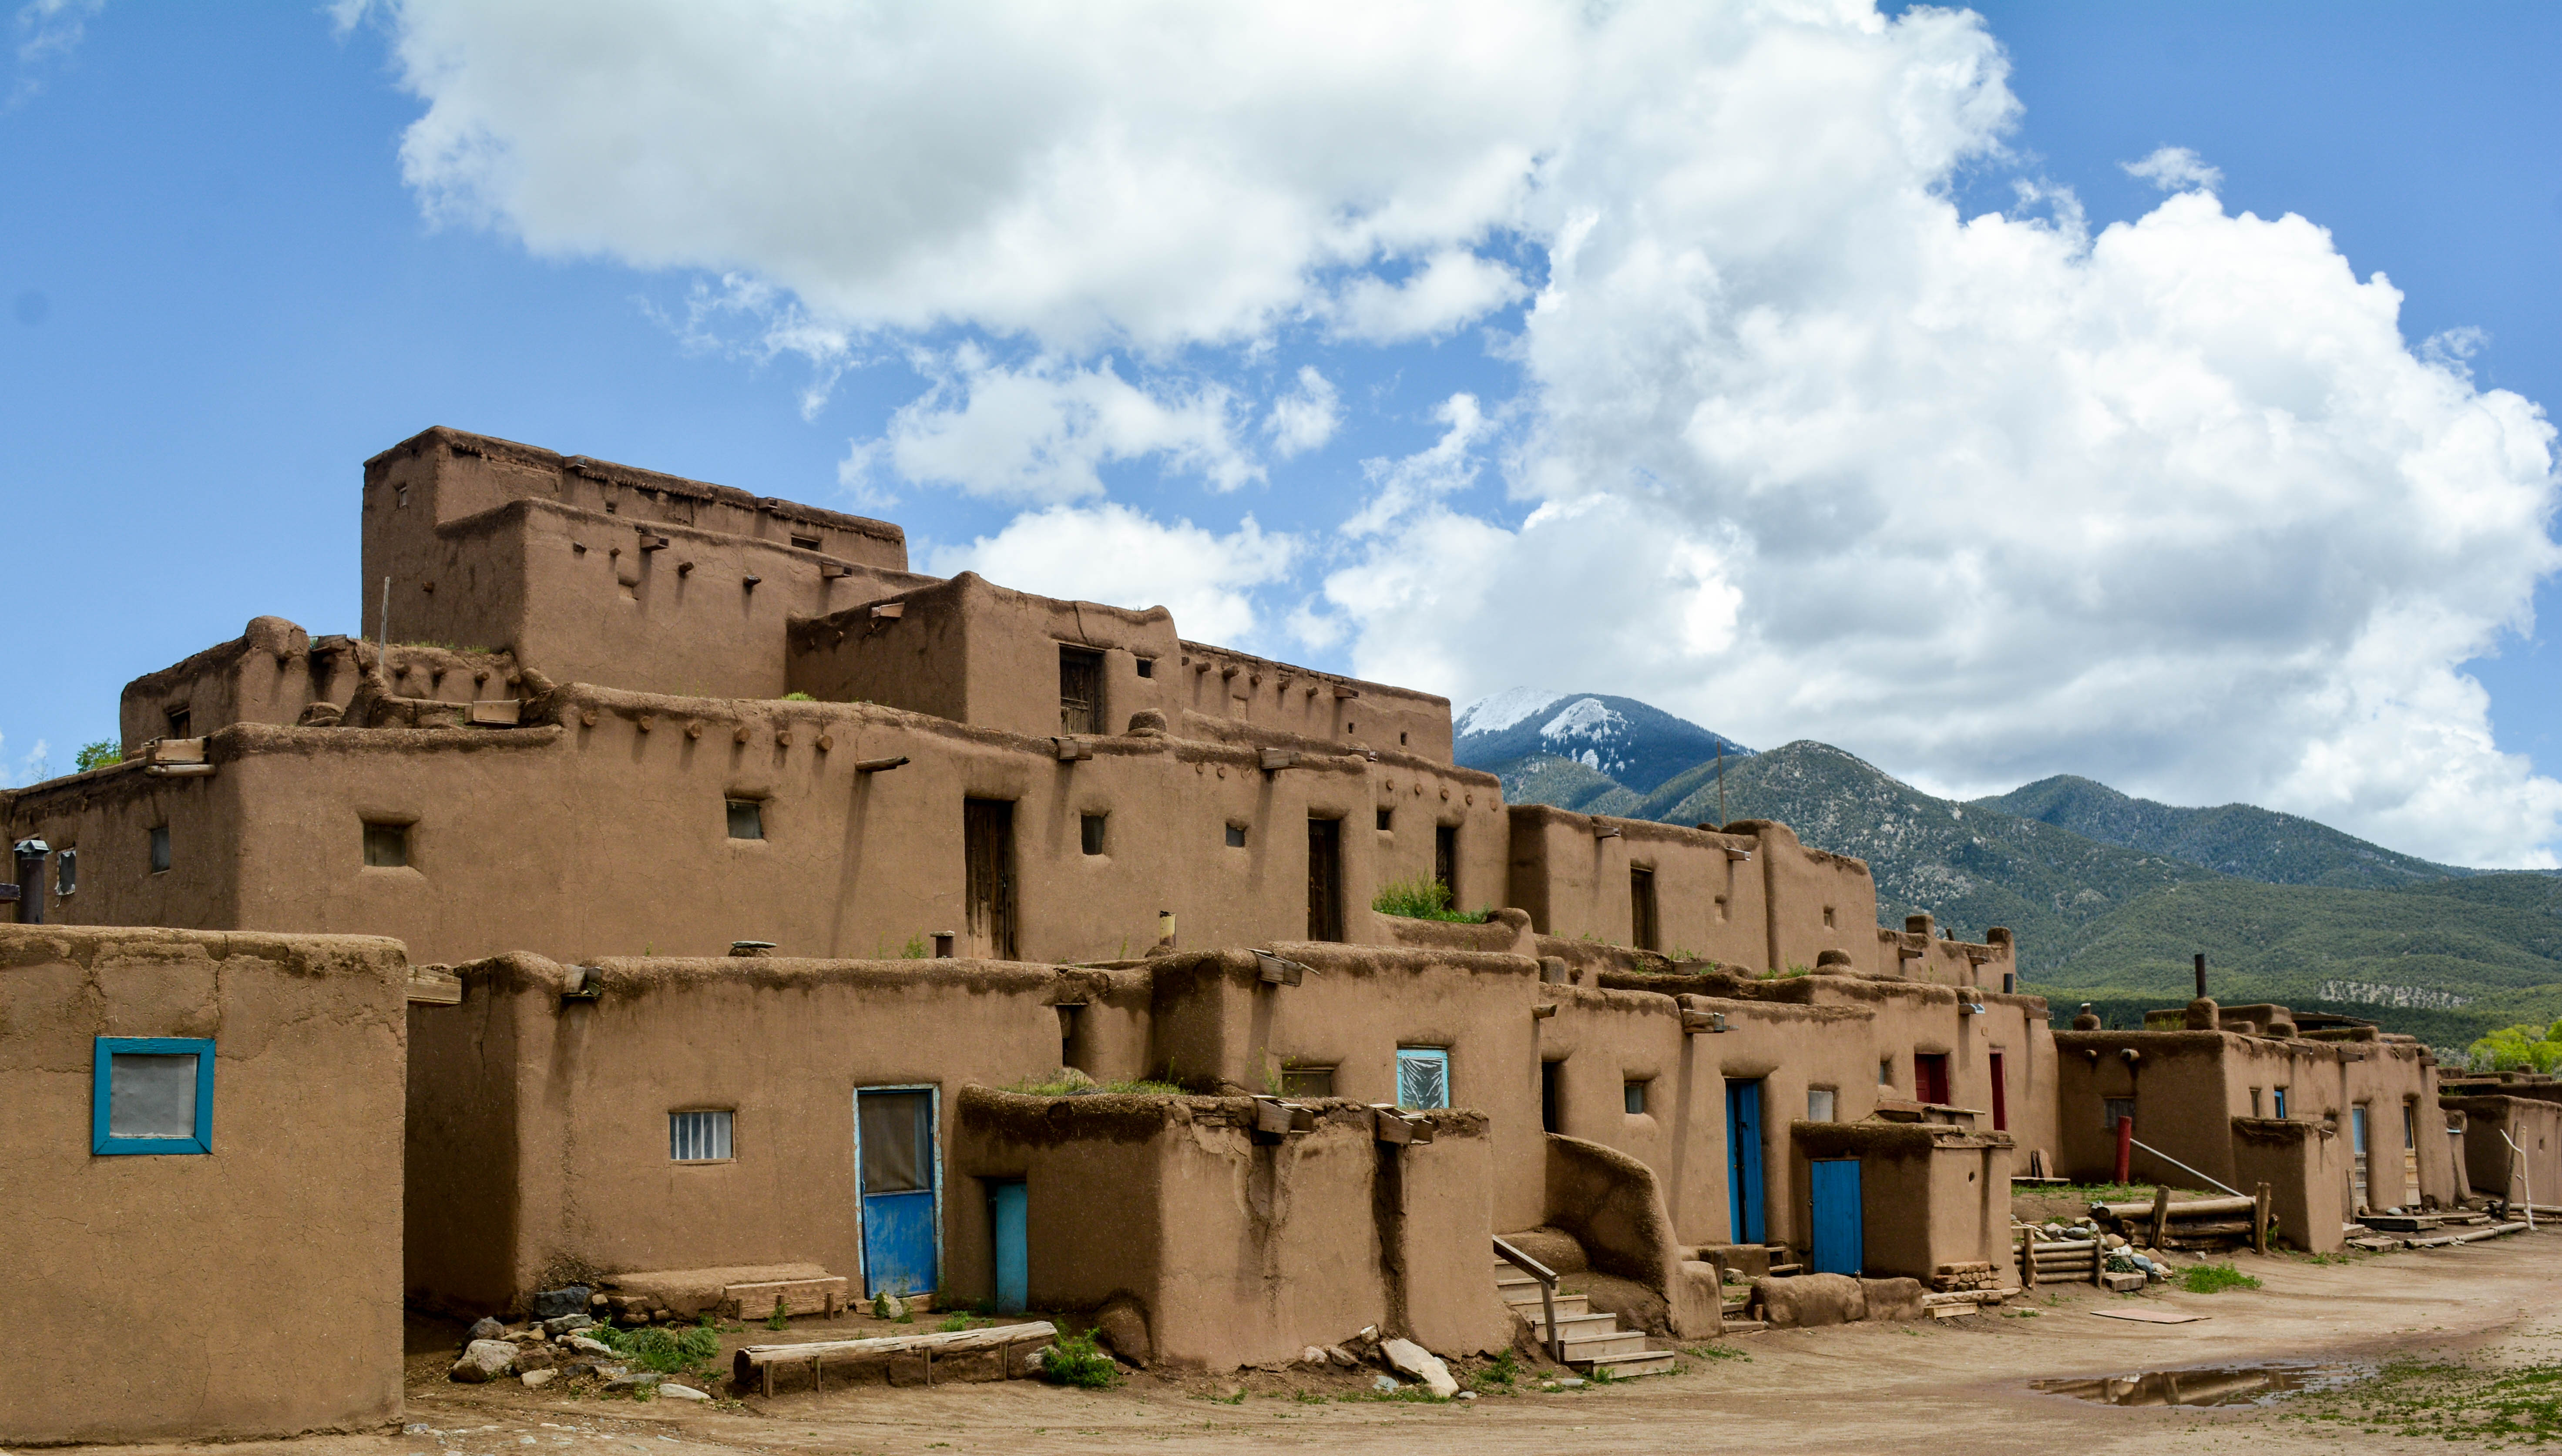
house, town, vacation, village, property, ruins, estate, santafe, truchas, northernnewmexico, pueblosantafe, neighbourhood, ancient history, human settlement